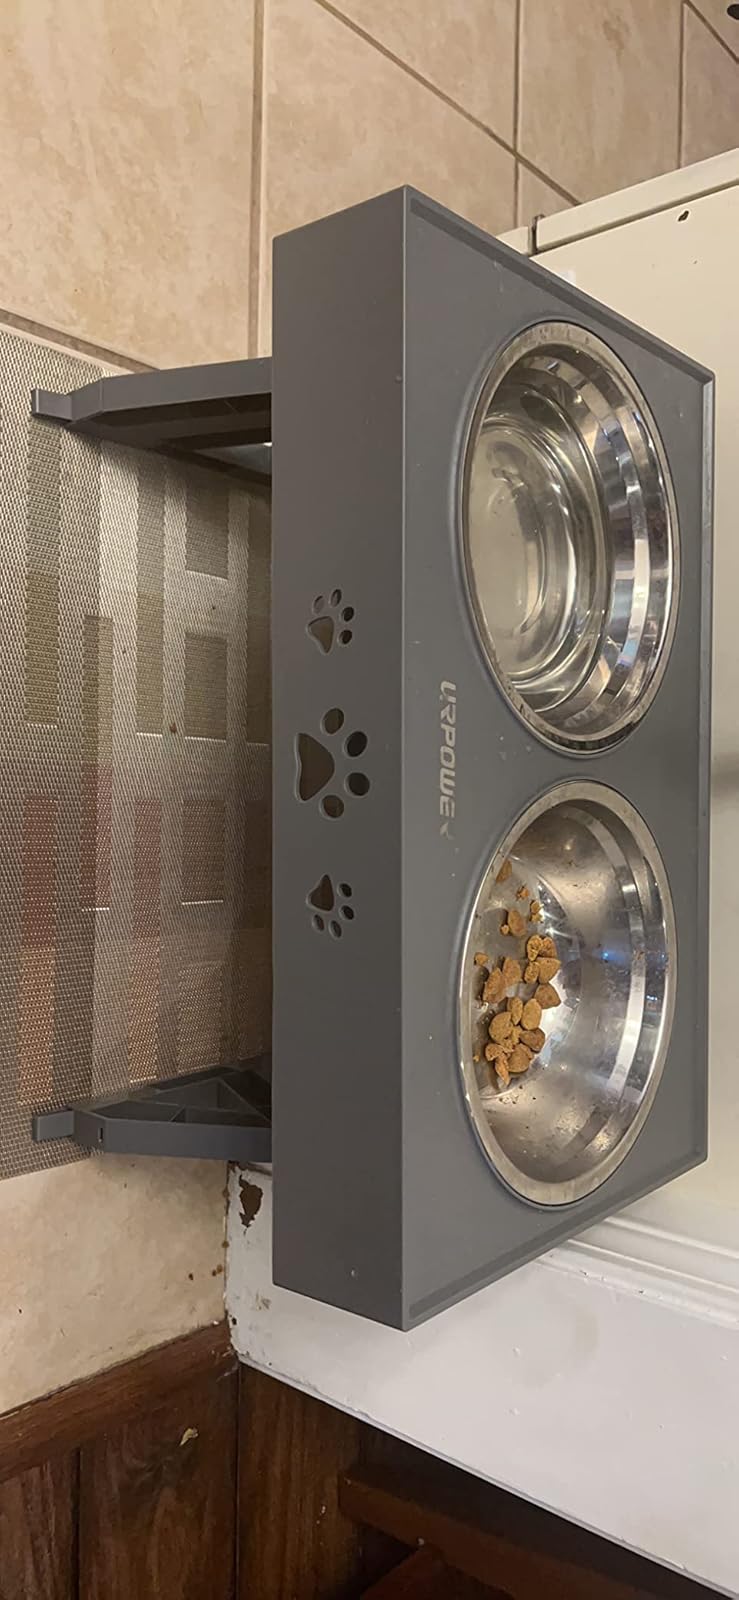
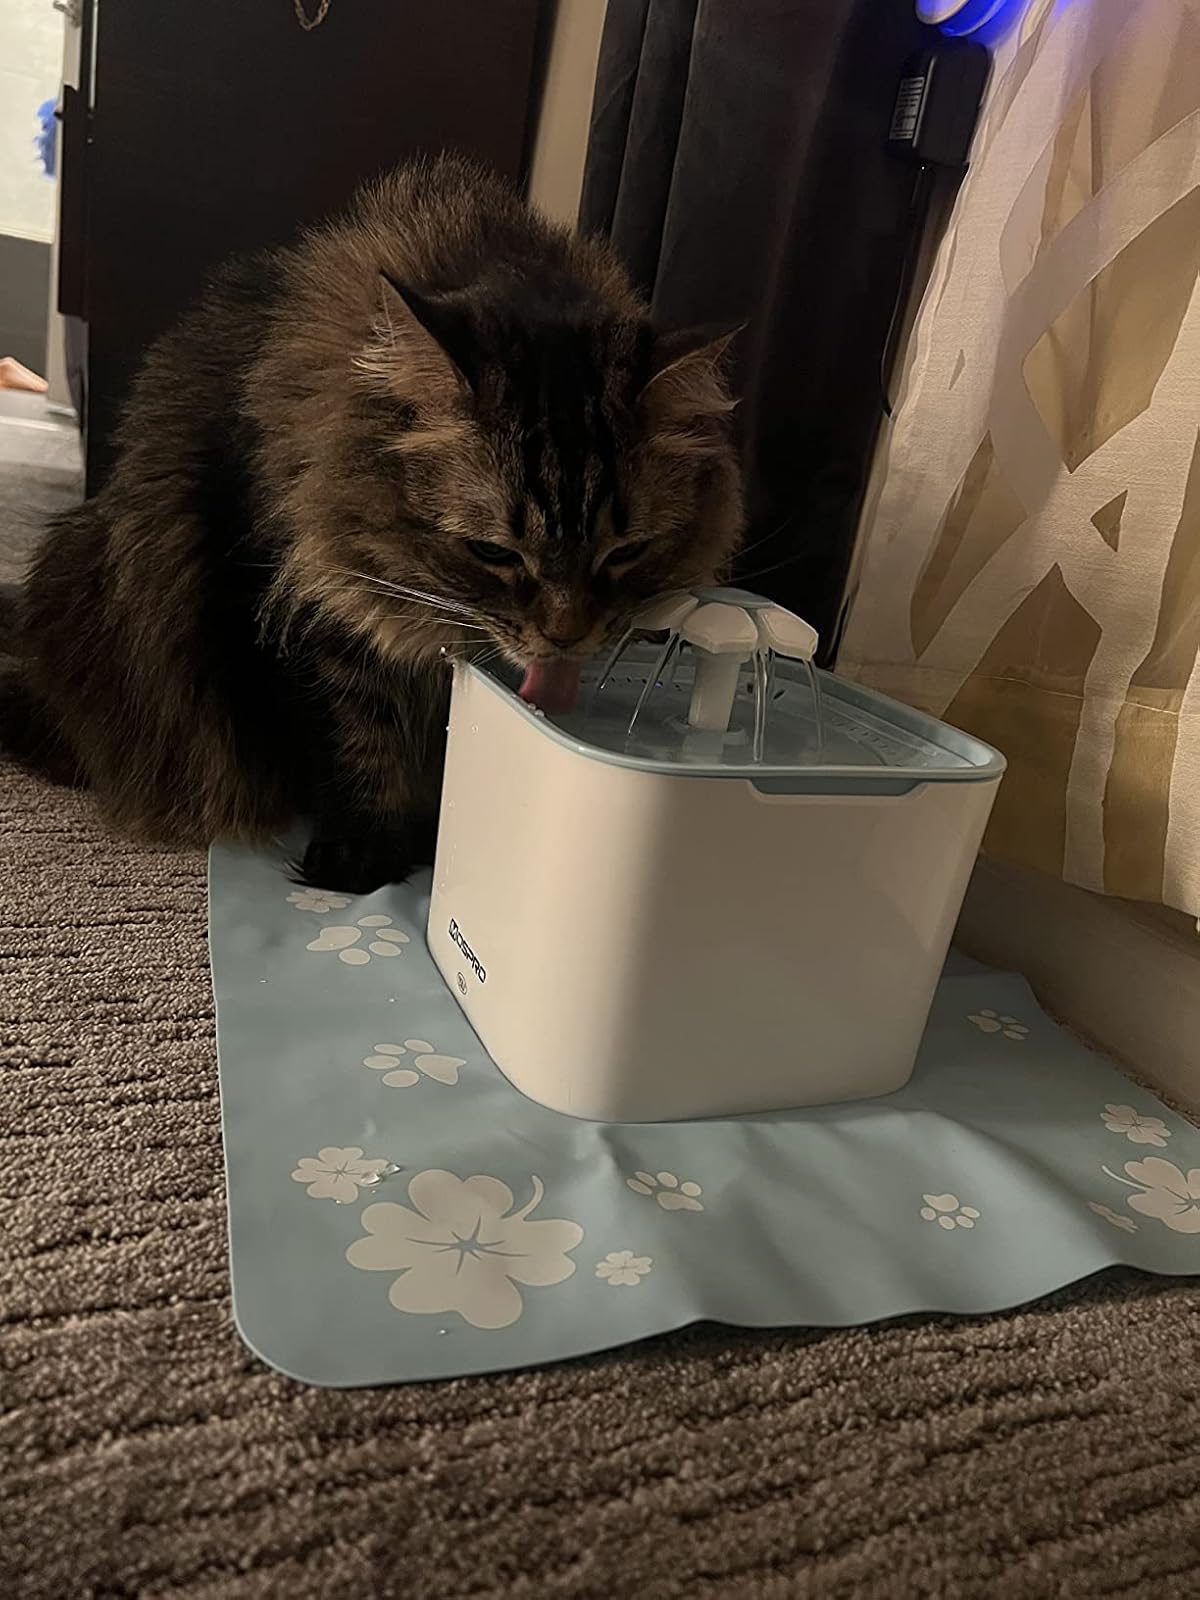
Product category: items_bowl
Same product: no